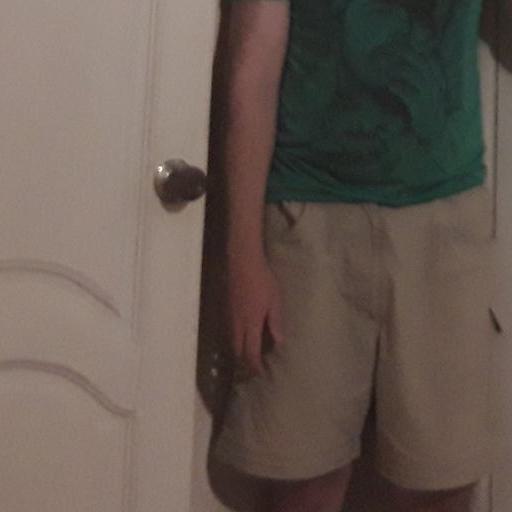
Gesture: no_gesture